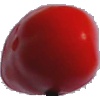
Label: Tomato 2